Jiangcheng Road station

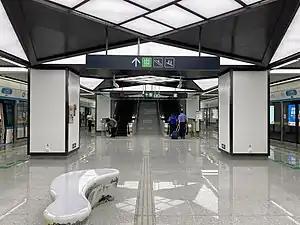

Jiangcheng Road is a metro station on Line 5 and 7 of the Hangzhou Metro in China. It is located in the Shangcheng District of Hangzhou.